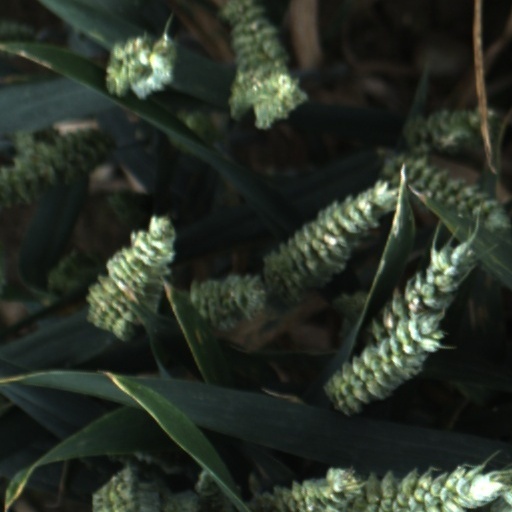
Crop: wheat